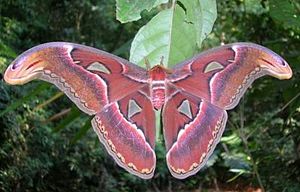
Atlasspinder
Atlasspinder, hun
Atlasspinder er en sommerfugl som tilhører familien natpåfugleøjer. Den har en forholdsvis lille krop, men store vinger og et vingefang på op til 30 cm. Den har det største vingeareal blandt de kendte sommerfuglarter. Atlasspinderen forekommer i skove i Sydøstasien. Den formerer sig forholdsvis let i fangenskab og der foregår en del opdræt af den. I Indien foregår der også noget silkeproduktion baseret på denne art.